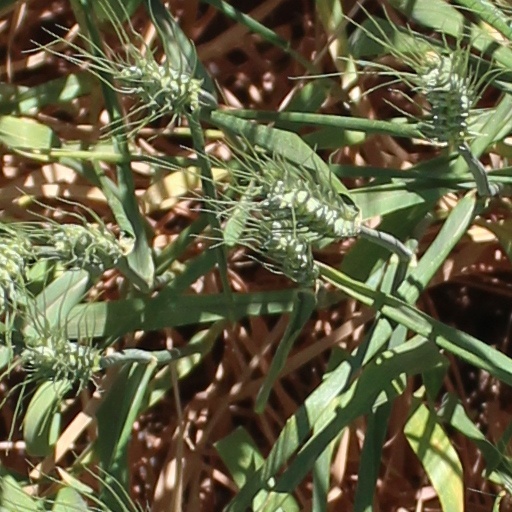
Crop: wheat